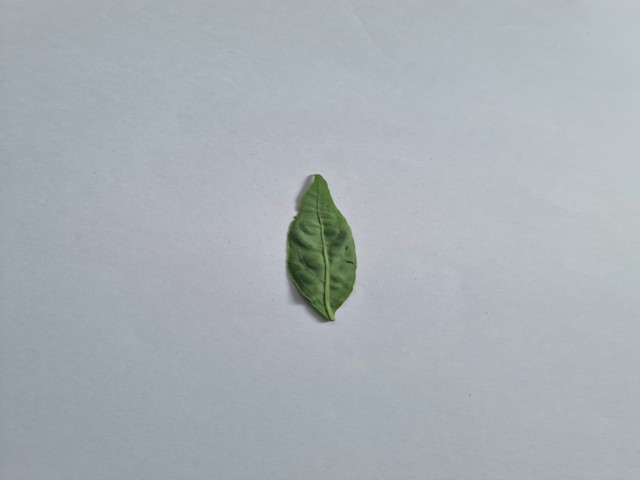
Plant: kalomegh